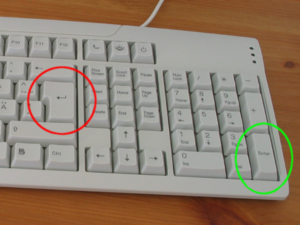
Le retour chariot désigne originellement le mécanisme physique permettant au chariot d'une machine à écrire de revenir en butée à gauche. Par extension, le terme désigne usuellement le retour à la ligne sur les traitements de texte : un passage à la ligne suivante.
Sur un clavier d'ordinateur, la touche d'entrée est la touche permettant, entre autres, de valider la frappe d'une donnée et/ou d'effectuer un retour à la ligne.